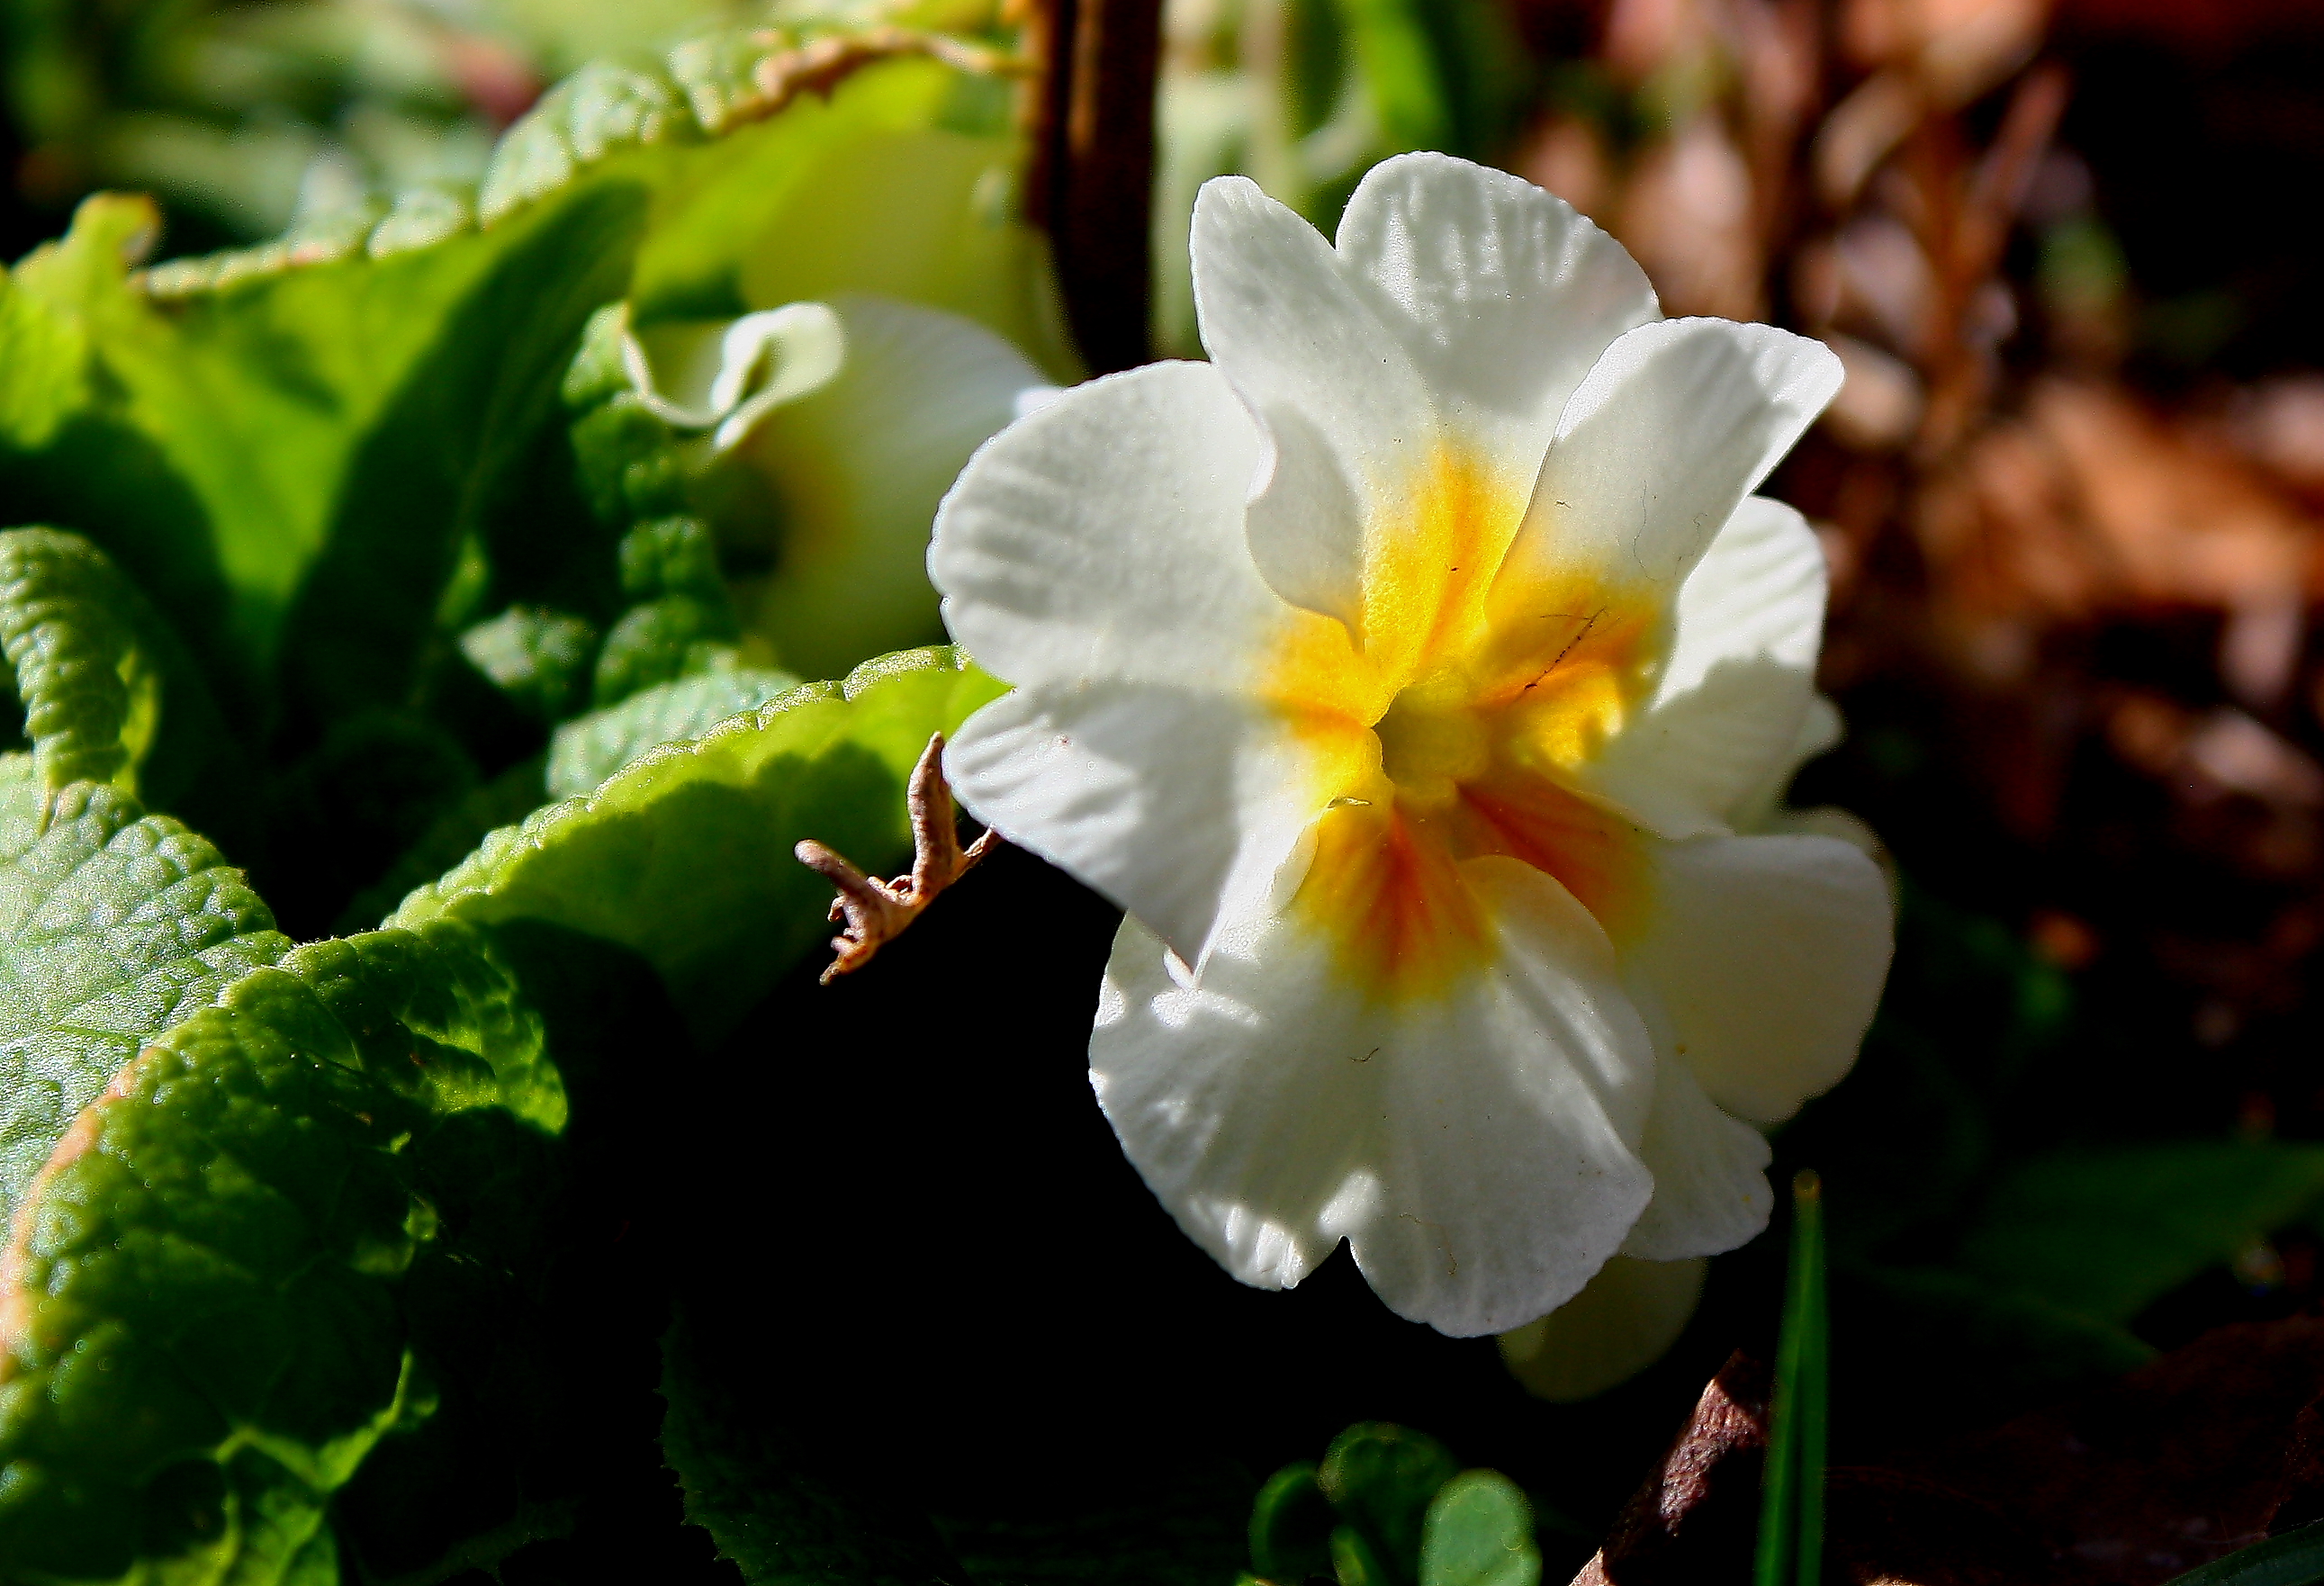
plant, flower, petal, botany, flora, wildflower, macro photography, flowering plant, land plant, violet family